Artabasdos

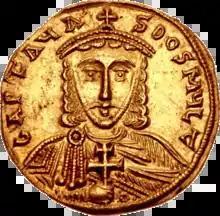
Solidus of Artabasdos

Artabasdos or Artavasdos ( or , from , , , Latinized as "Artabasdus"), was a Byzantine general of Armenian descent who seized the throne from June 741 until November 743, in usurpation of the reign of Constantine V.